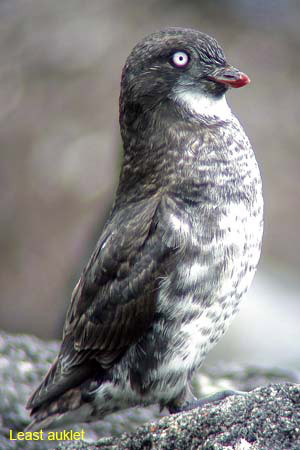
small bird, mostly gray shades, underside is white, with scattered shades of gray, white eyes, red and gray beak.
this bird has a gray and red curved bill, a white throat, and a dark red eyering.
the bird has a white eyering and a white throat as well as small bill.
this bird has a white and black spotted belly and breast, a black back and a white eye.
this bird has a black covert, crown, nape and retrice with its belly, abdomen and breast in white.
a short legged gray bird with a white belly and a short pink bill
this particular bird has a white belly with gray spots and white eye ringsa black and white speckled bird with a lighter belly and neck.
this is a gray bird with a white throat, breast, belly and abdomen that have gray spots, the eyes are white and beak is gray and pink.
this large bird has short legs and its coloring is white, gray and blackish with a large white eye and an orange tipped beak.
Species: Least Auklet